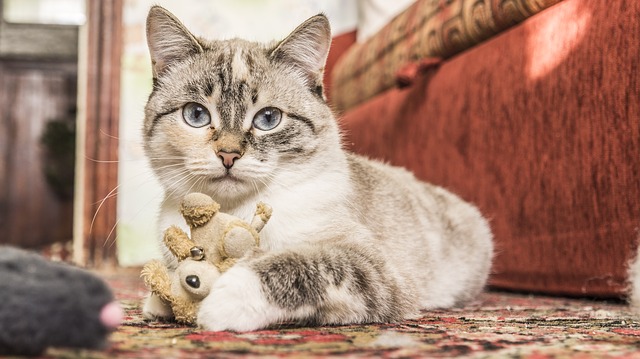
Label: gatto